Arab culture

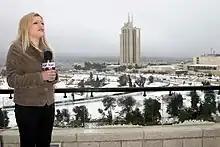
An anchor on Al-Arabiya Television, in Jerusalem

Arabic music is the music of Arab people, especially those centered around the Arabian Peninsula. The world of Arab music has long been dominated by Cairo, a cultural center, though musical innovation and regional styles abound from Tunisia to Saudi Arabia. Beirut has, in recent years, also become a major center of Arabic music. Classical Arab music is extremely popular across the population, especially a small number of superstars known throughout the Arab world. Regional styles of popular music include Iraqi el Maqaam, Algerian "raï", Kuwaiti "sawt" and Egyptian "el gil".